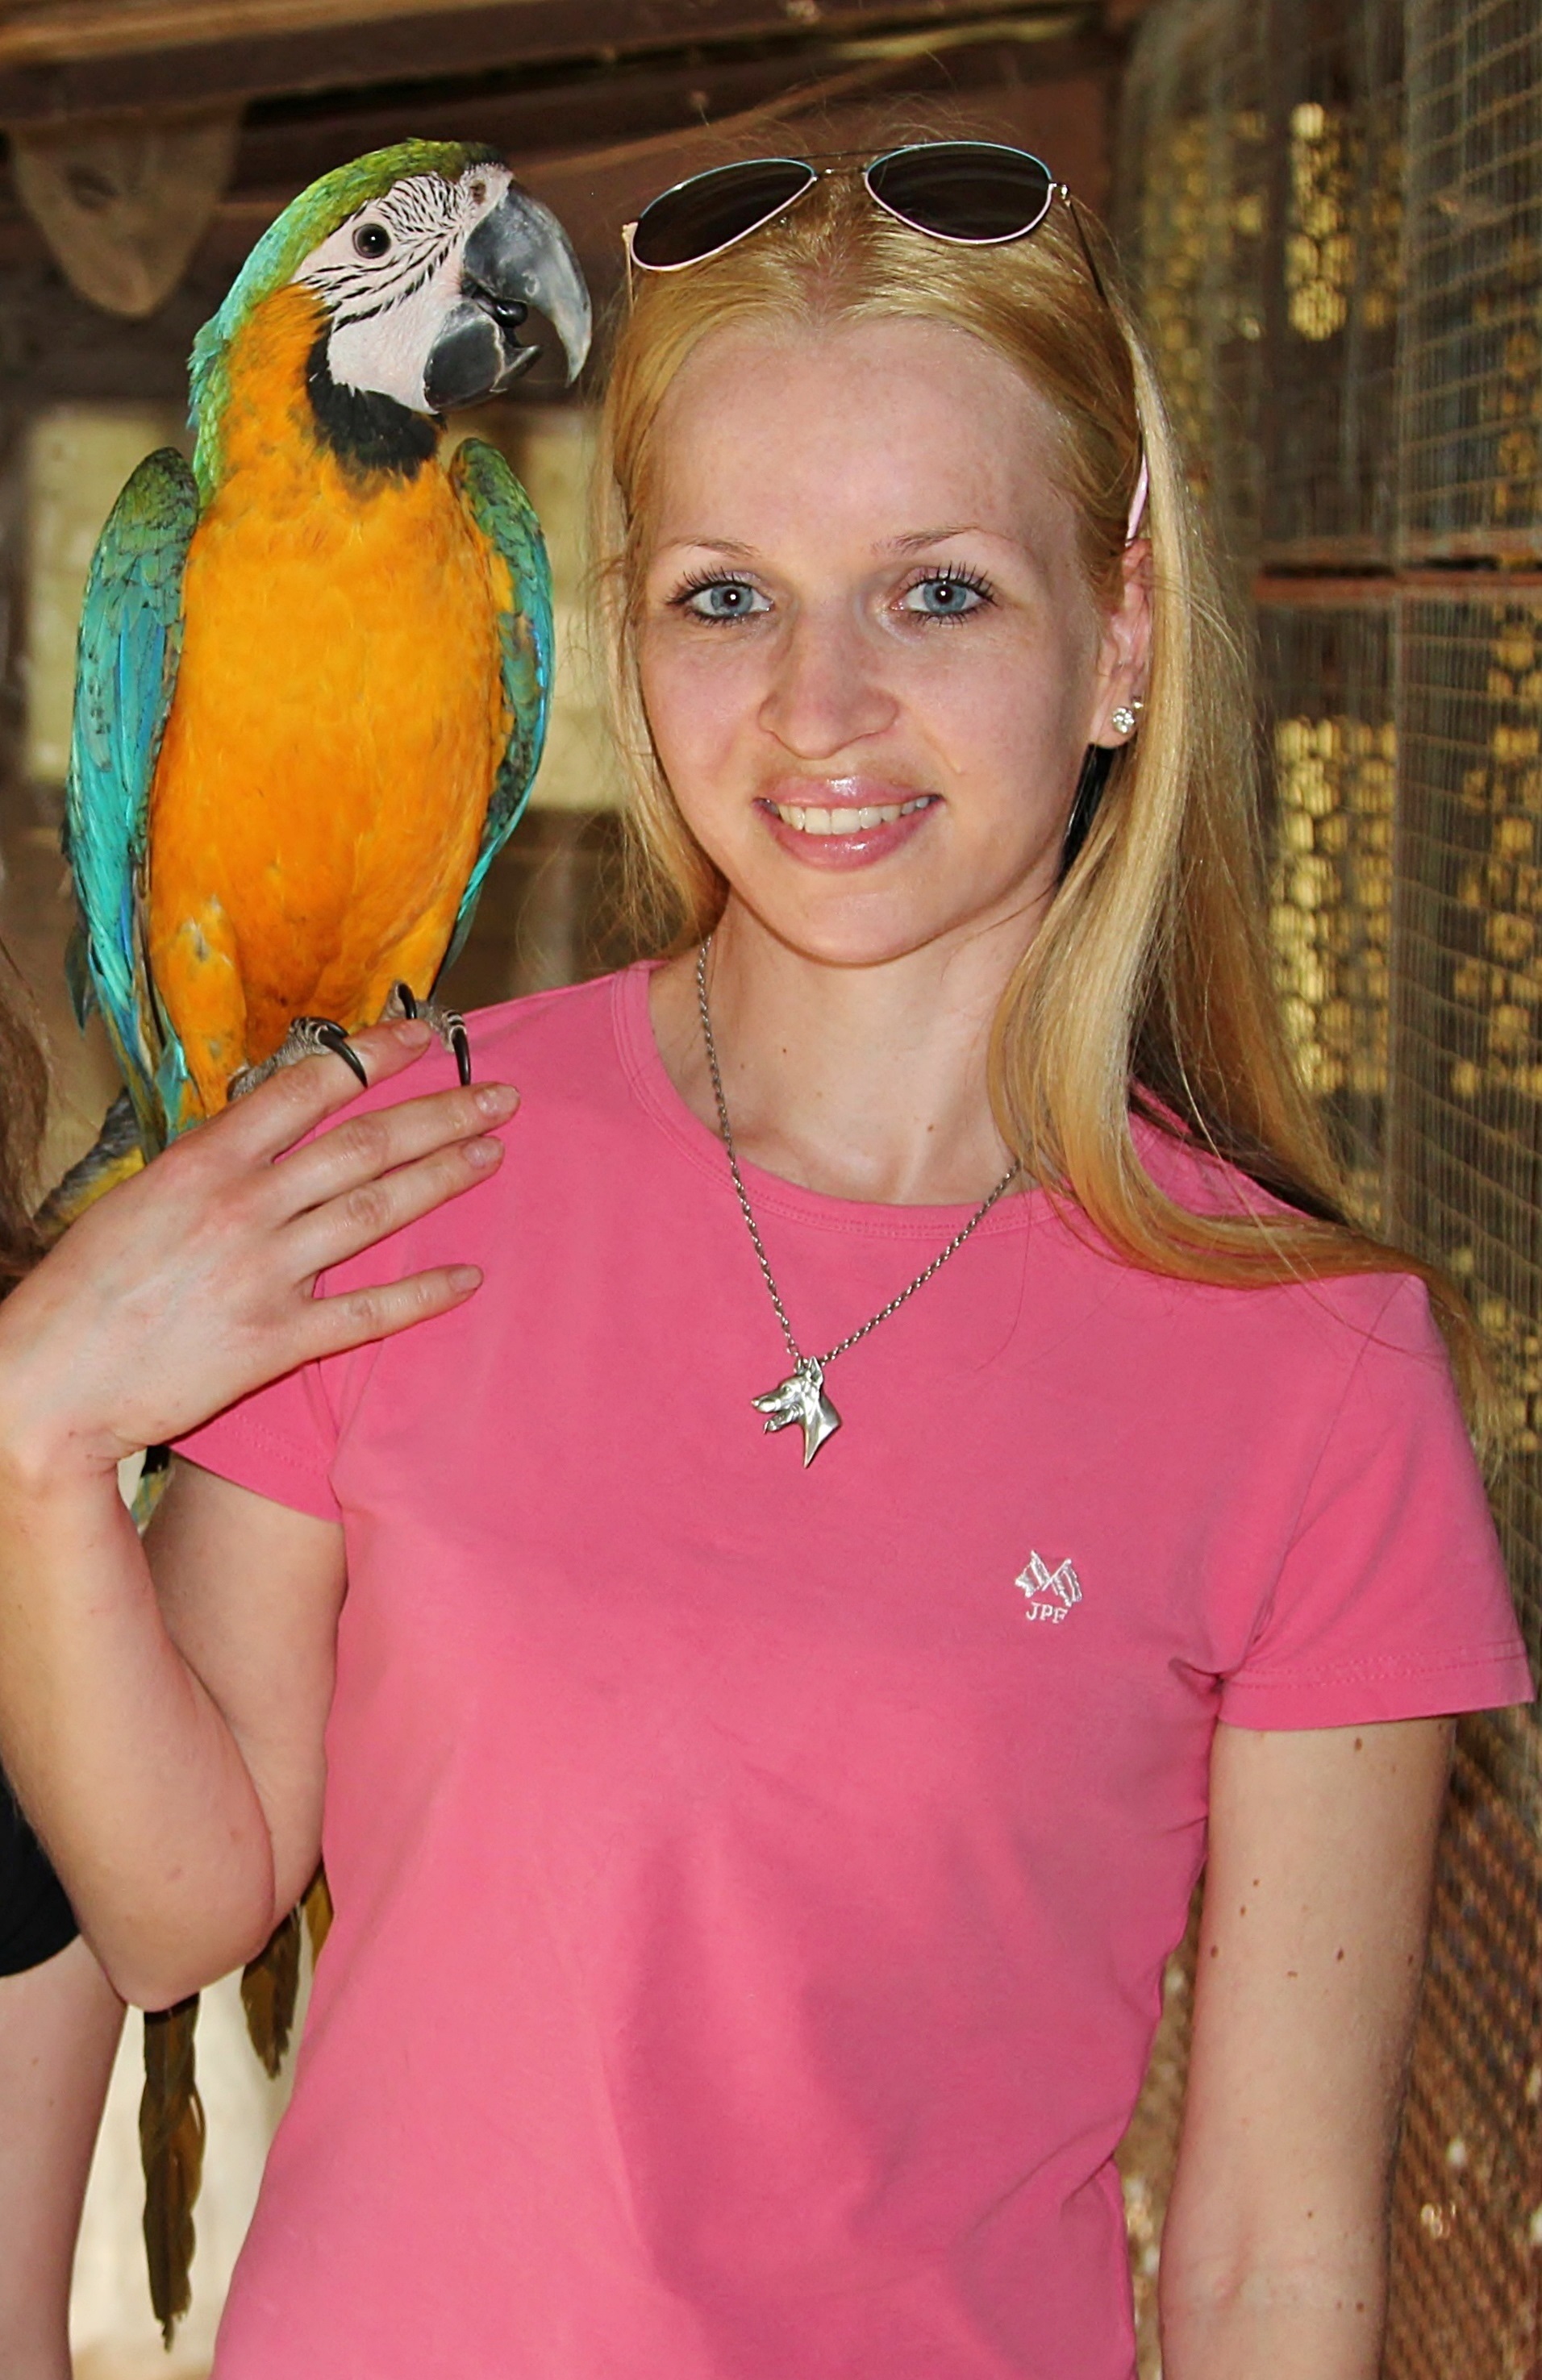
girl, love, beak, pink, shoulder, smile, macaw, fun, neck, vertebrate, parrot, parakeet, blonde woman, common pet parakeet